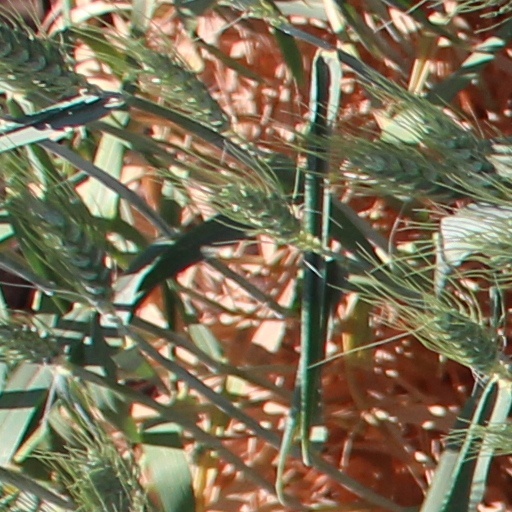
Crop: wheat